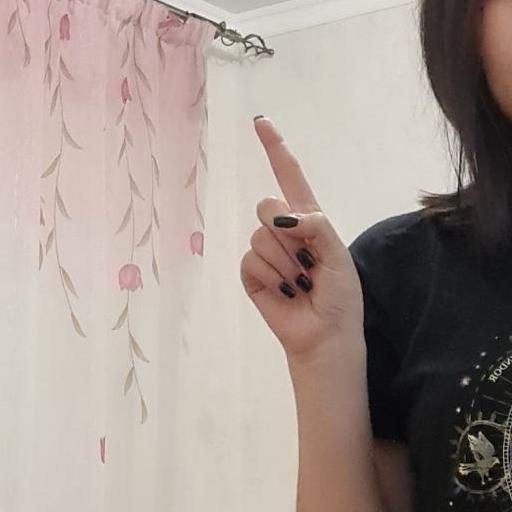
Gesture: one